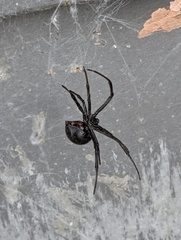
Species: Lactrodectus_hesperus